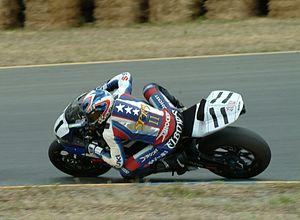
Ben Spies est un pilote de vitesse moto. Il est aussi connu sous le surnom de « Elbowz » pour son style de pilotage très particulier, avec ses coudes toujours très écartés durant les prises d'angle. Il est devenu officiellement professionnel en 2000. Il a gagné le championnat américain AMA Superbike trois années consécutives.